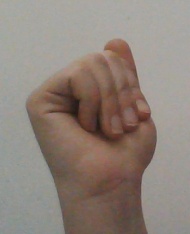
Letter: saad